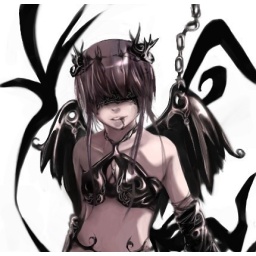
girl in black